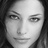
Emotion: neutral